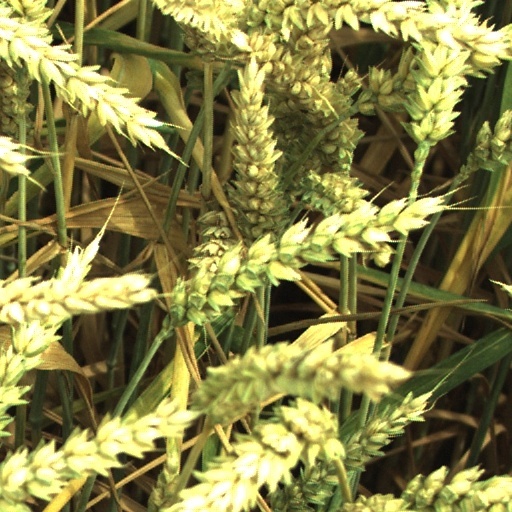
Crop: wheat